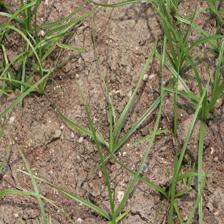
Label: Grass